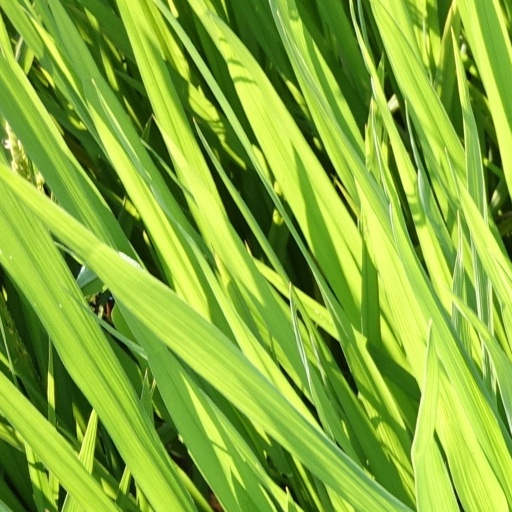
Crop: rice